Bromley Town Hall

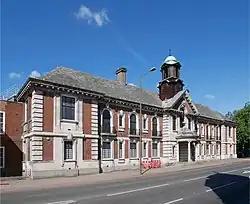
Bromley Town Hall

Bromley Town Hall is a municipal building in Tweedy Road, Bromley, London. Built in 1906, it is a Grade II listed building.